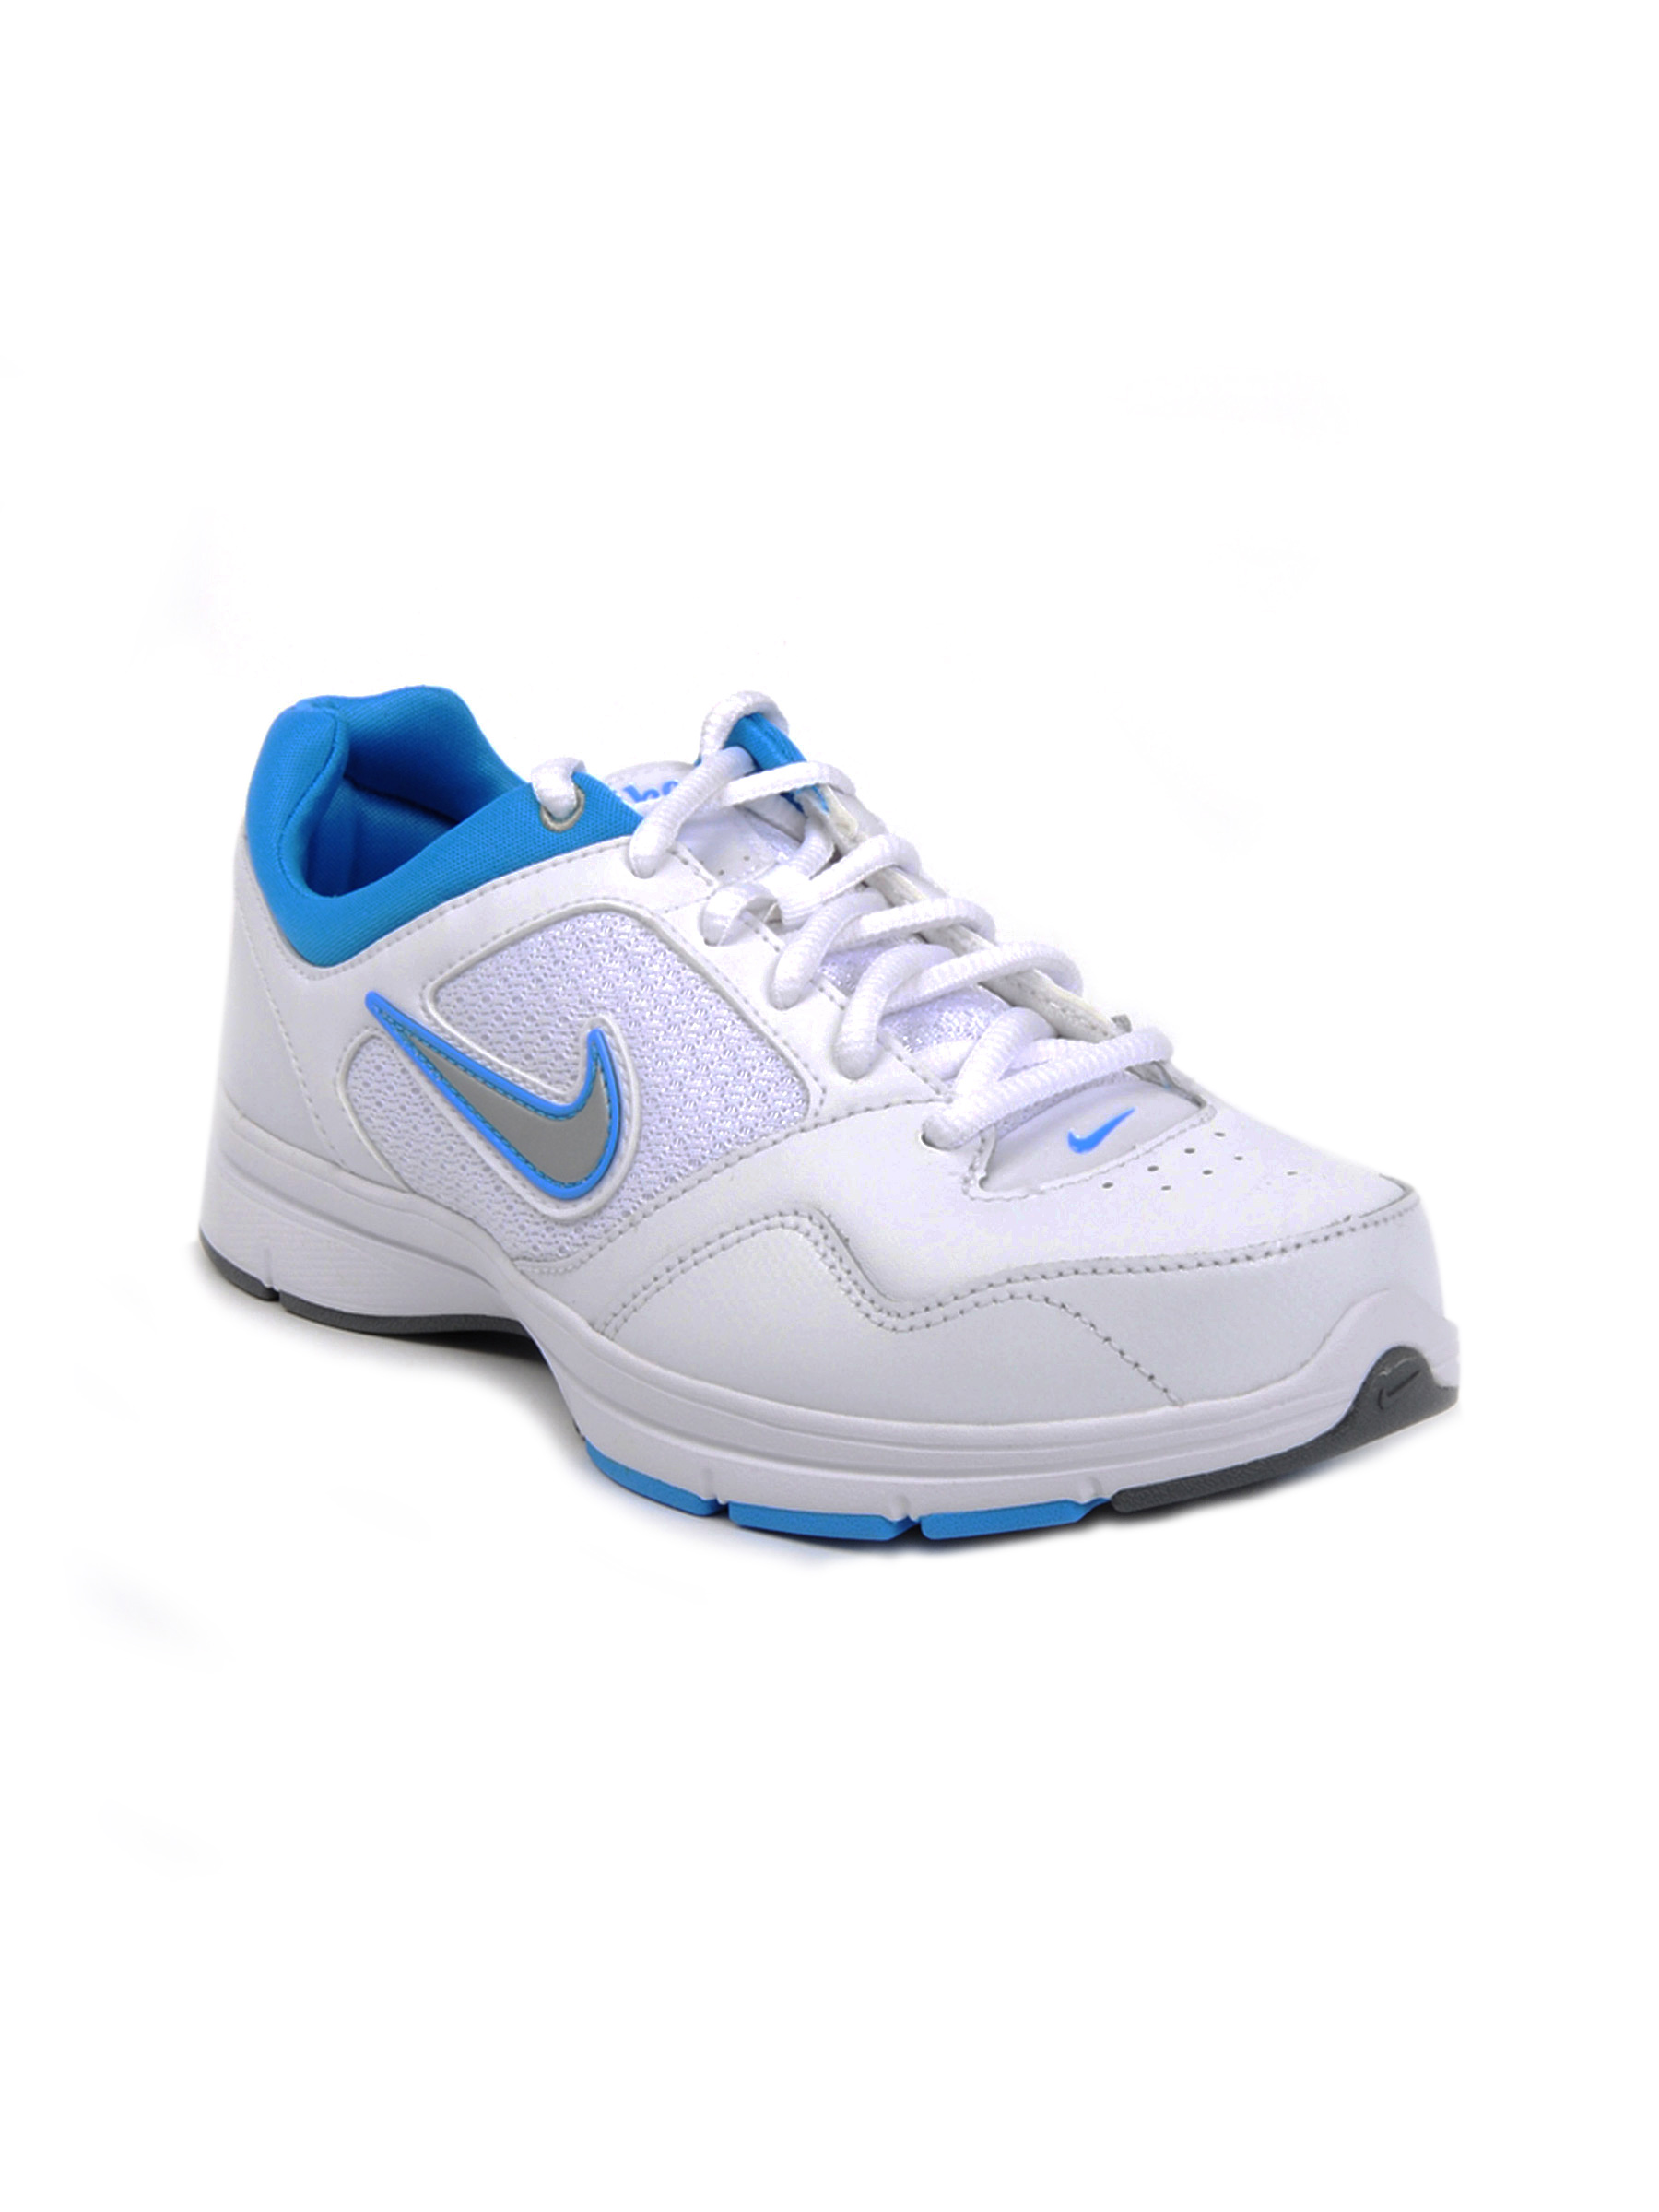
Nike Women Steady VIII White Sports Shoes
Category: Footwear / Shoes / Sports Shoes
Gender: Women
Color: White
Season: Fall 2011
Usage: Sports